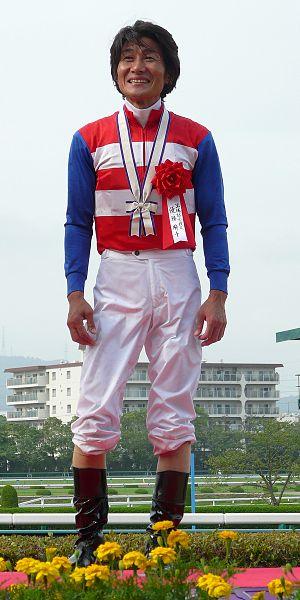
Yoshitomi Shibata est un jockey japonais.